Think About It (Melanie C song)

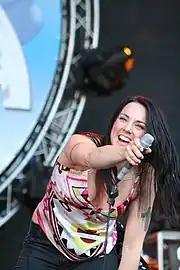
Melanie C (pictured) performing in a German music festival.

Melanie C's own independent record label announced the track on her official website stating the track was written in Copenhagen with producers Adam Argyle and the Cutfather team, and saying "We are incredibly excited to announce Melanie's brand new single – 'Think About It'. Taken from the forthcoming album 'The Sea', the track was written in Copenhagen with Adam Argyle and new collaborators the Cutfather team – who also produced the song. The single is a fresh sound for Melanie; an elevating chorus and enriching melody, basked in light and colour is perfect for the summer." When writing a Question and Answer session on her official website for the single "Rock Me", she was asked about the producer of "Think About It" Adam Argyle to which she responded;